Zero Degree Atoll

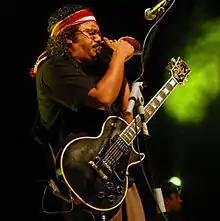
Zero Degree Atoll performing in 2007

Zero Degree Atoll is a Maldivian band, formed in 1987. Since their formation, the band has released three albums.